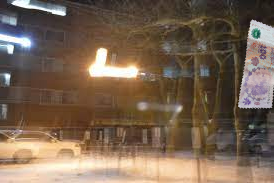
Denominación: 100